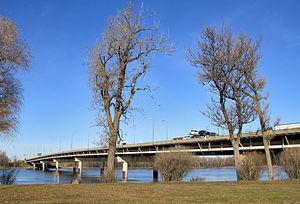
Pont Louis-Bisson entre Montréal et Laval, Québec, Canada.
La ville de Montréal étant située sur une île entourée de trois cours d'eau, on ne peut y accéder par voie terrestre qu'au moyen de ponts. La ville fut fondée en 1642, mais ce n'est pas avant l'année 1847 qu'un accès à la terre permanent voit le jour, lorsque est construit un pont en bois traversant la Rivière des Prairies jusqu'à l'Île Jésus, à l'emplacement de l'actuel pont Viau. Deux autres ponts sont construits peu de temps après ce premier pont : L'actuel pont Lachapelle, à quelques kilomètres à l'ouest, et le Pont des Saints-Anges en 1849, situé à l'est. Ce dernier, qui s'effondra dans les années 1880, n'a jamais été reconstruit.
Le pont Louis-Bisson est un pont routier qui relie la ville de Montréal à la ville de Laval en enjambant la rivière des Prairies. Il dessert les régions administratives de Montréal et de Laval.